Titration

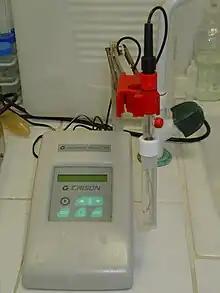
An elementary pH meter that can be used to monitor titration reactions.

Though the terms equivalence point and endpoint are often used interchangeably, they are different terms. "Equivalence point" is the theoretical completion of the reaction: the volume of added titrant at which the number of moles of titrant is equal to the number of moles of analyte, or some multiple thereof (as in polyprotic acids). "Endpoint" is what is actually measured, a physical change in the solution as determined by an indicator or an instrument mentioned above.